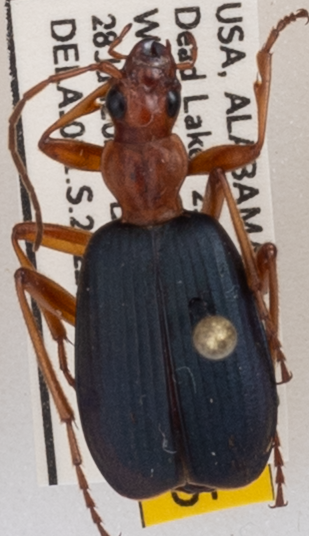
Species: Brachinus alternans
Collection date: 2022-06-28
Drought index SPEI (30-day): -1.064
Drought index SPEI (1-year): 0.32
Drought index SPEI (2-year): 1.01